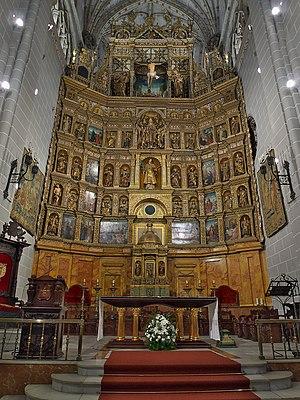
Pedro de Guadalupe est un sculpteur espagnol de la Renaissance, sculpteur de retable, spécialité en assemblage et pour la décoration. Il a introduit l'art de la Renaissance dans la conception des retables.
Juan de Flandes, ou Jean de Flandres, est le surnom d'un peintre de la fin du XVᵉ et du début du XVIᵉ siècle appartenant au courant de l'art hispano-flamand.